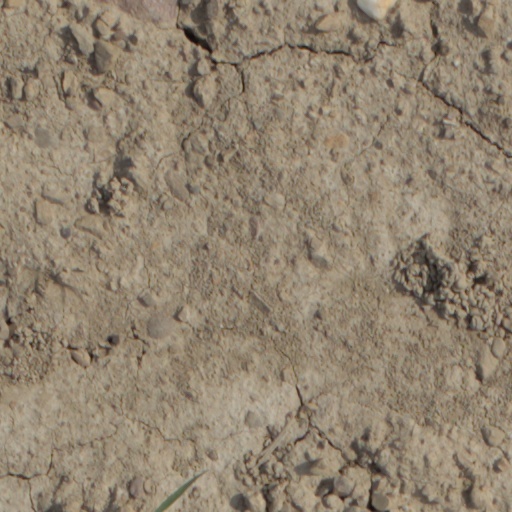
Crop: wheat